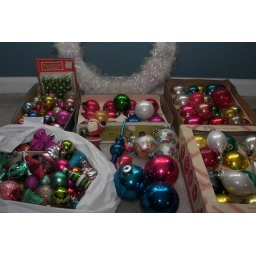
Yet another project! All of these ornaments I found in thrift stores except for the ones in the white bag in the foreground.